Josef Alois Kessler

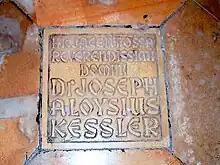
Grave stone of Josef Kessler in Ornbau, Germany

He died on 10 December 1933 and was buried in Ornbau, Bavaria, next to another Bishop of Tiraspol, Franz Zottmann, who was born in Ornbau.